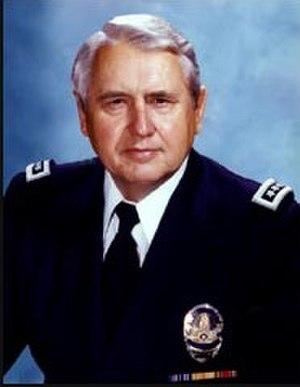
L'histoire du Los Angeles Police Department démarre lors de sa création en 1869. Ce service de police devient depuis la troisième plus grande agence d'application de la loi aux États-Unis. Il a été impliqué dans divers événements de l'histoire, comme l'affaire du Dahlia noir et le tristement célèbre scandale Rampart.
Edward Michael Davis est chef du Los Angeles Police Department à Los Angeles, aux États-Unis, de 1969 à 1978. Sénateur de l'État de Californie, de 1980 à 1992, il échoue, en tant que candidat du Parti républicain, en 1986, pour le Sénat des États-Unis. Le nom de Davis est familier à une génération d'Américains puisqu'il figurait, en tant que conseiller technique, aux génériques de fin des émissions de télévision Dragnet et Auto-patrouille.